Royal Concertgebouw Orchestra

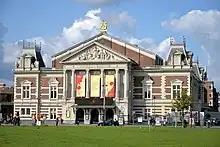
The Concertgebouw

For approximately its first 75 years, the Concertgebouw Orchestra had a complex roster of conductors. In addition to the chief conductor, the orchestra had conductor positions titled ""eerste dirigent"" ("first conductor"), who assisted the chief conductor with programming, and ""tweede dirigent"" ("second conductor"), who did "what he was told." During Mengelberg's time as chief conductor, several of these first conductors included Karl Muck (1921–1925), Pierre Monteux (1924–1934), Bruno Walter (1934–1939), and Eugen Jochum (1941–1943), each of them internationally respected and holding positions at other orchestras as well. Musicians who served as "second conductor" were all Dutch and included the composer Cornelis Dopper, Evert Cornelis and Eduard van Beinum.